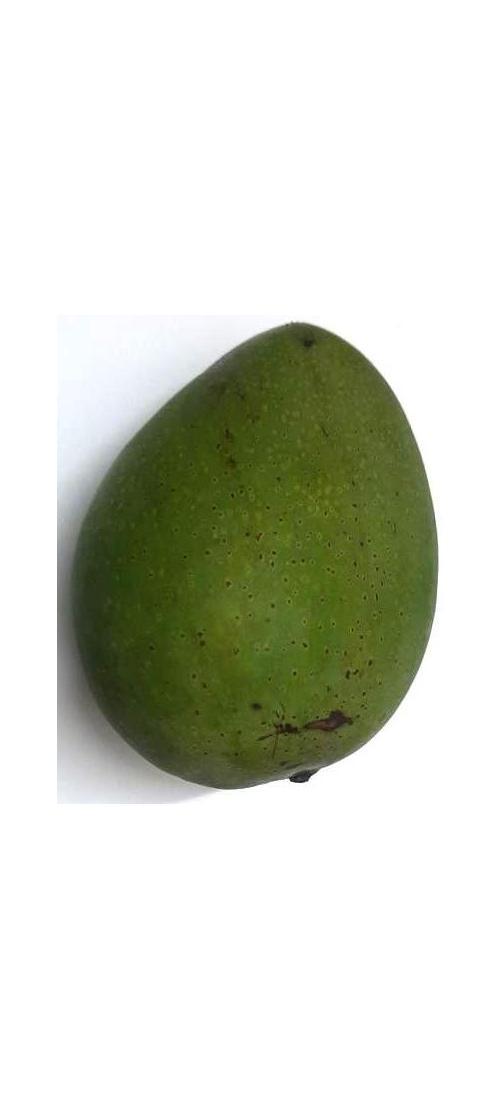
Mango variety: Ashshina Zhinuk